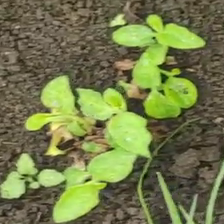
Weed species: Kena_(Commplina_benghalensio)